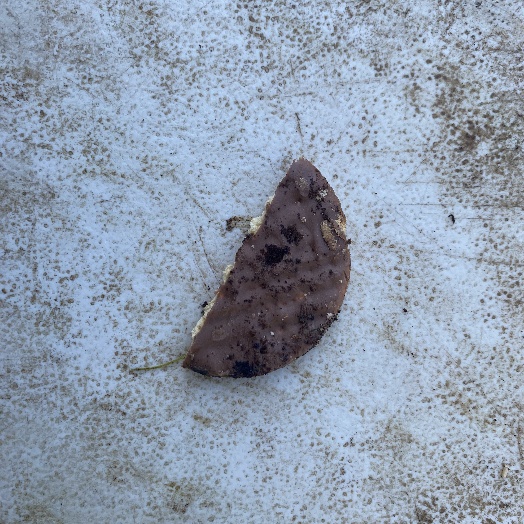
Label: generalcompost